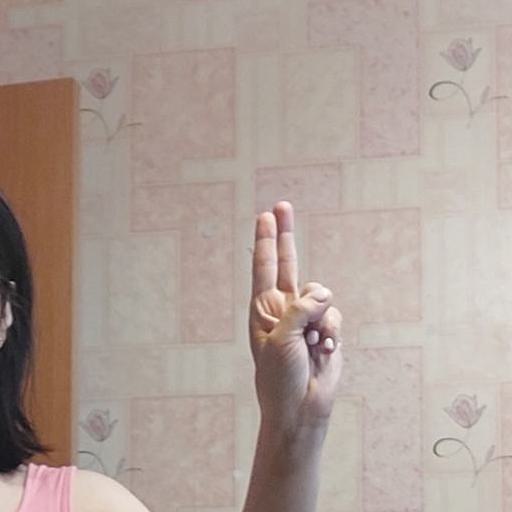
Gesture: two_up